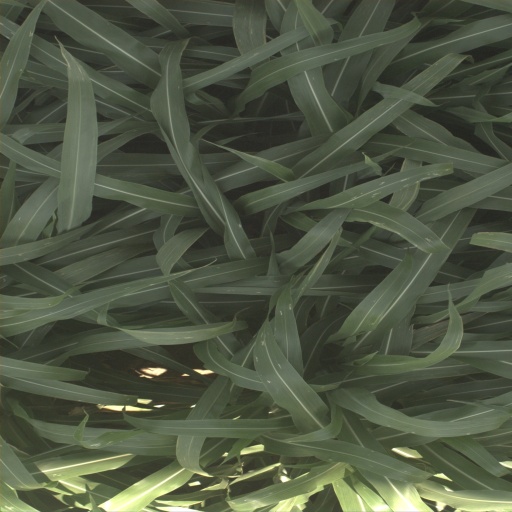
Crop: sorghum